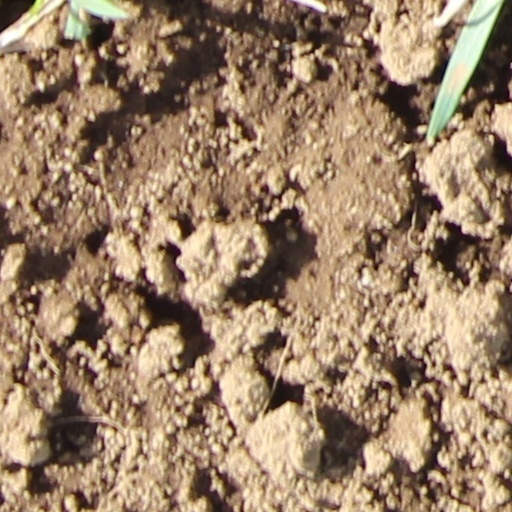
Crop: wheat